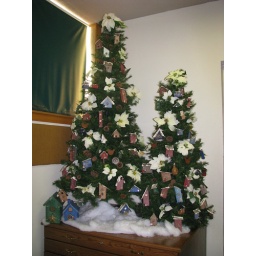
Two little trees in the Green Room of the James Memorial Art Center. Decorated with hand made bird houses.